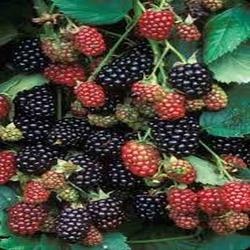
Label: Blackberry